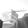
ASL letter: G